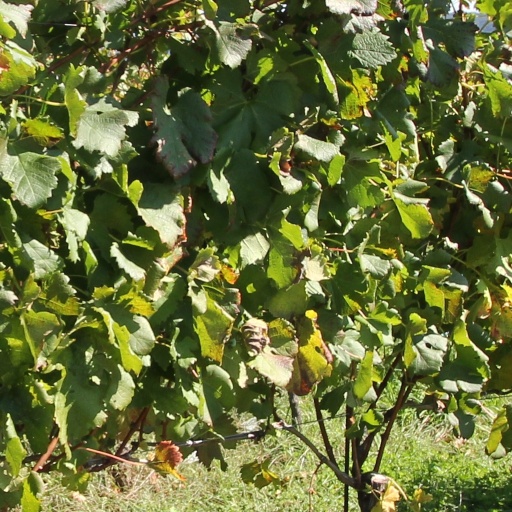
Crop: grape